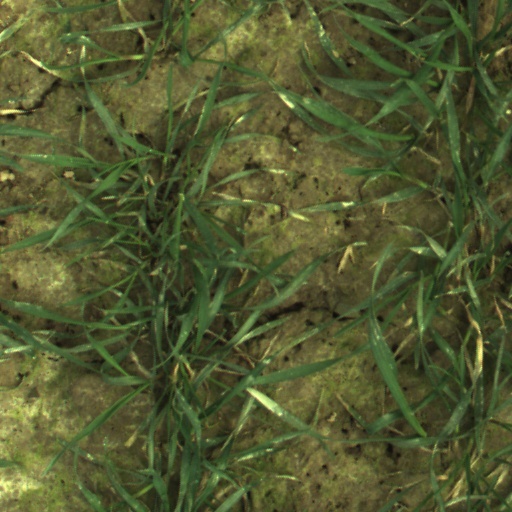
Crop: wheat